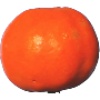
Label: Clementine 1